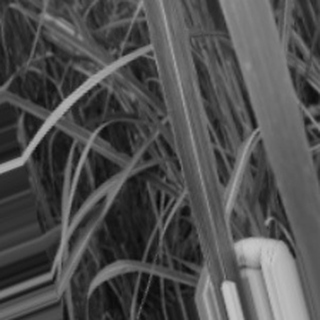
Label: sugarcane_bacterial_blight